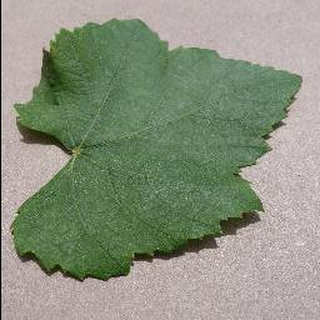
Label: healthy_grape